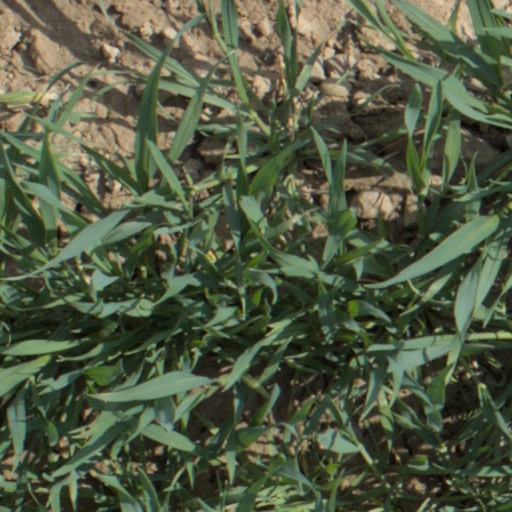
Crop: wheat